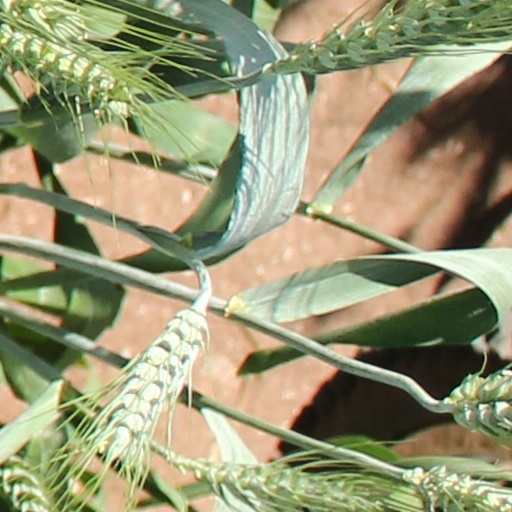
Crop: wheat